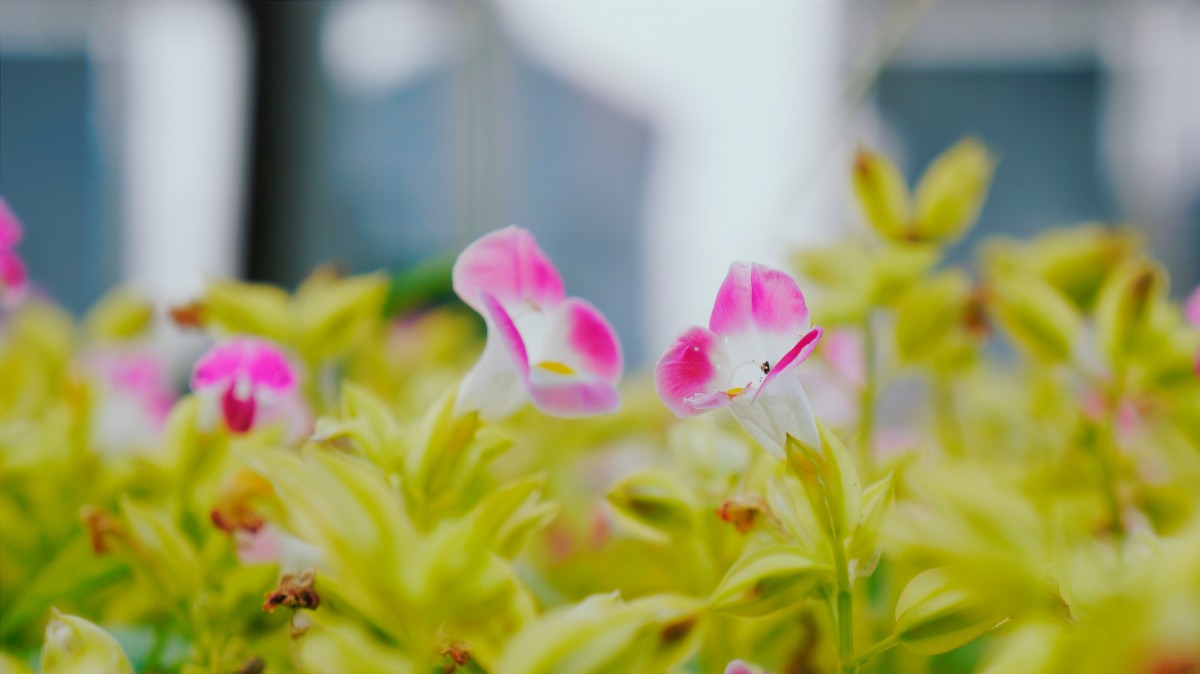
Tags: leaf, flower, petal, green, botany, yellow, flora, wildflower, close up, macro photography, flowering plant